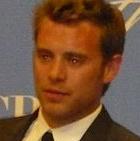
Age: 30